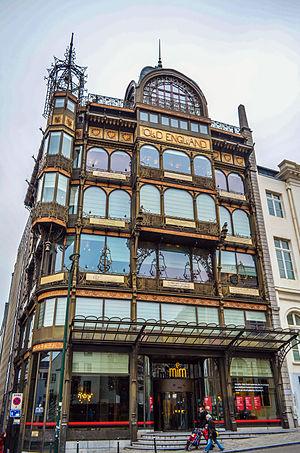
Bruxelles, rue Montagne de la Cour, immeuble Old England, par Paul Saintenoy (1898-99)
Paul Saintenoy est un architecte, enseignant, historien de l'architecture et écrivain belge.